James George Deck

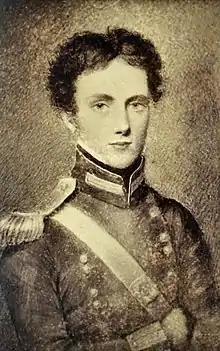
James George Deck in military uniform of the 14th Madras Infantry

Deck was born in Bury St Edmunds, Suffolk, England, to John Deck, a postmaster, and Mary ("née" Welch or Welsh). His ancestors included Huguenots who left France before the revocation of the Edict of Nantes in 1685. Well-educated, he could speak fluent French and was literate in Hebrew, Greek, and Latin. After receiving military training in Paris at the age of 17 he joined the British East India Company, and he purchased a military commission with the 14th Madras Infantry, where he served from 1824 to 1826.